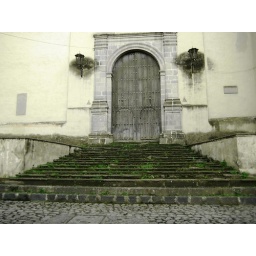
small church on the top of the hill. The steps and the walls were covered in the green moss.